Marpole Midden

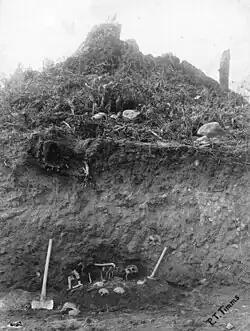
1908 excavation

The Marpole Midden, also known by archaeologists as the Great Fraser Midden or Eburne site, is a 4000-year-old midden near the mouth of the Fraser River, in the Marpole neighbourhood of Vancouver, British Columbia. The site was the location of the ancient Musqueam village of and a sacred burial ground.